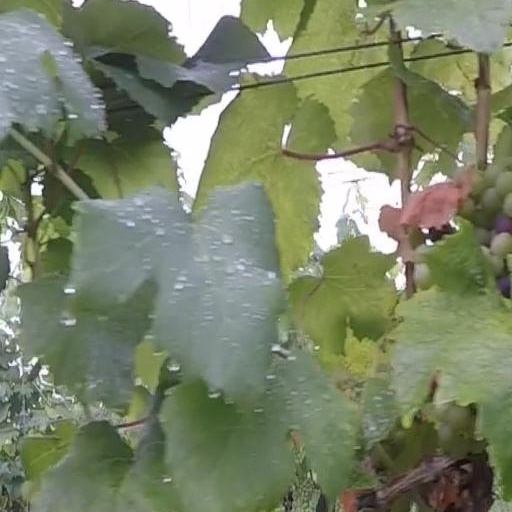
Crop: grape